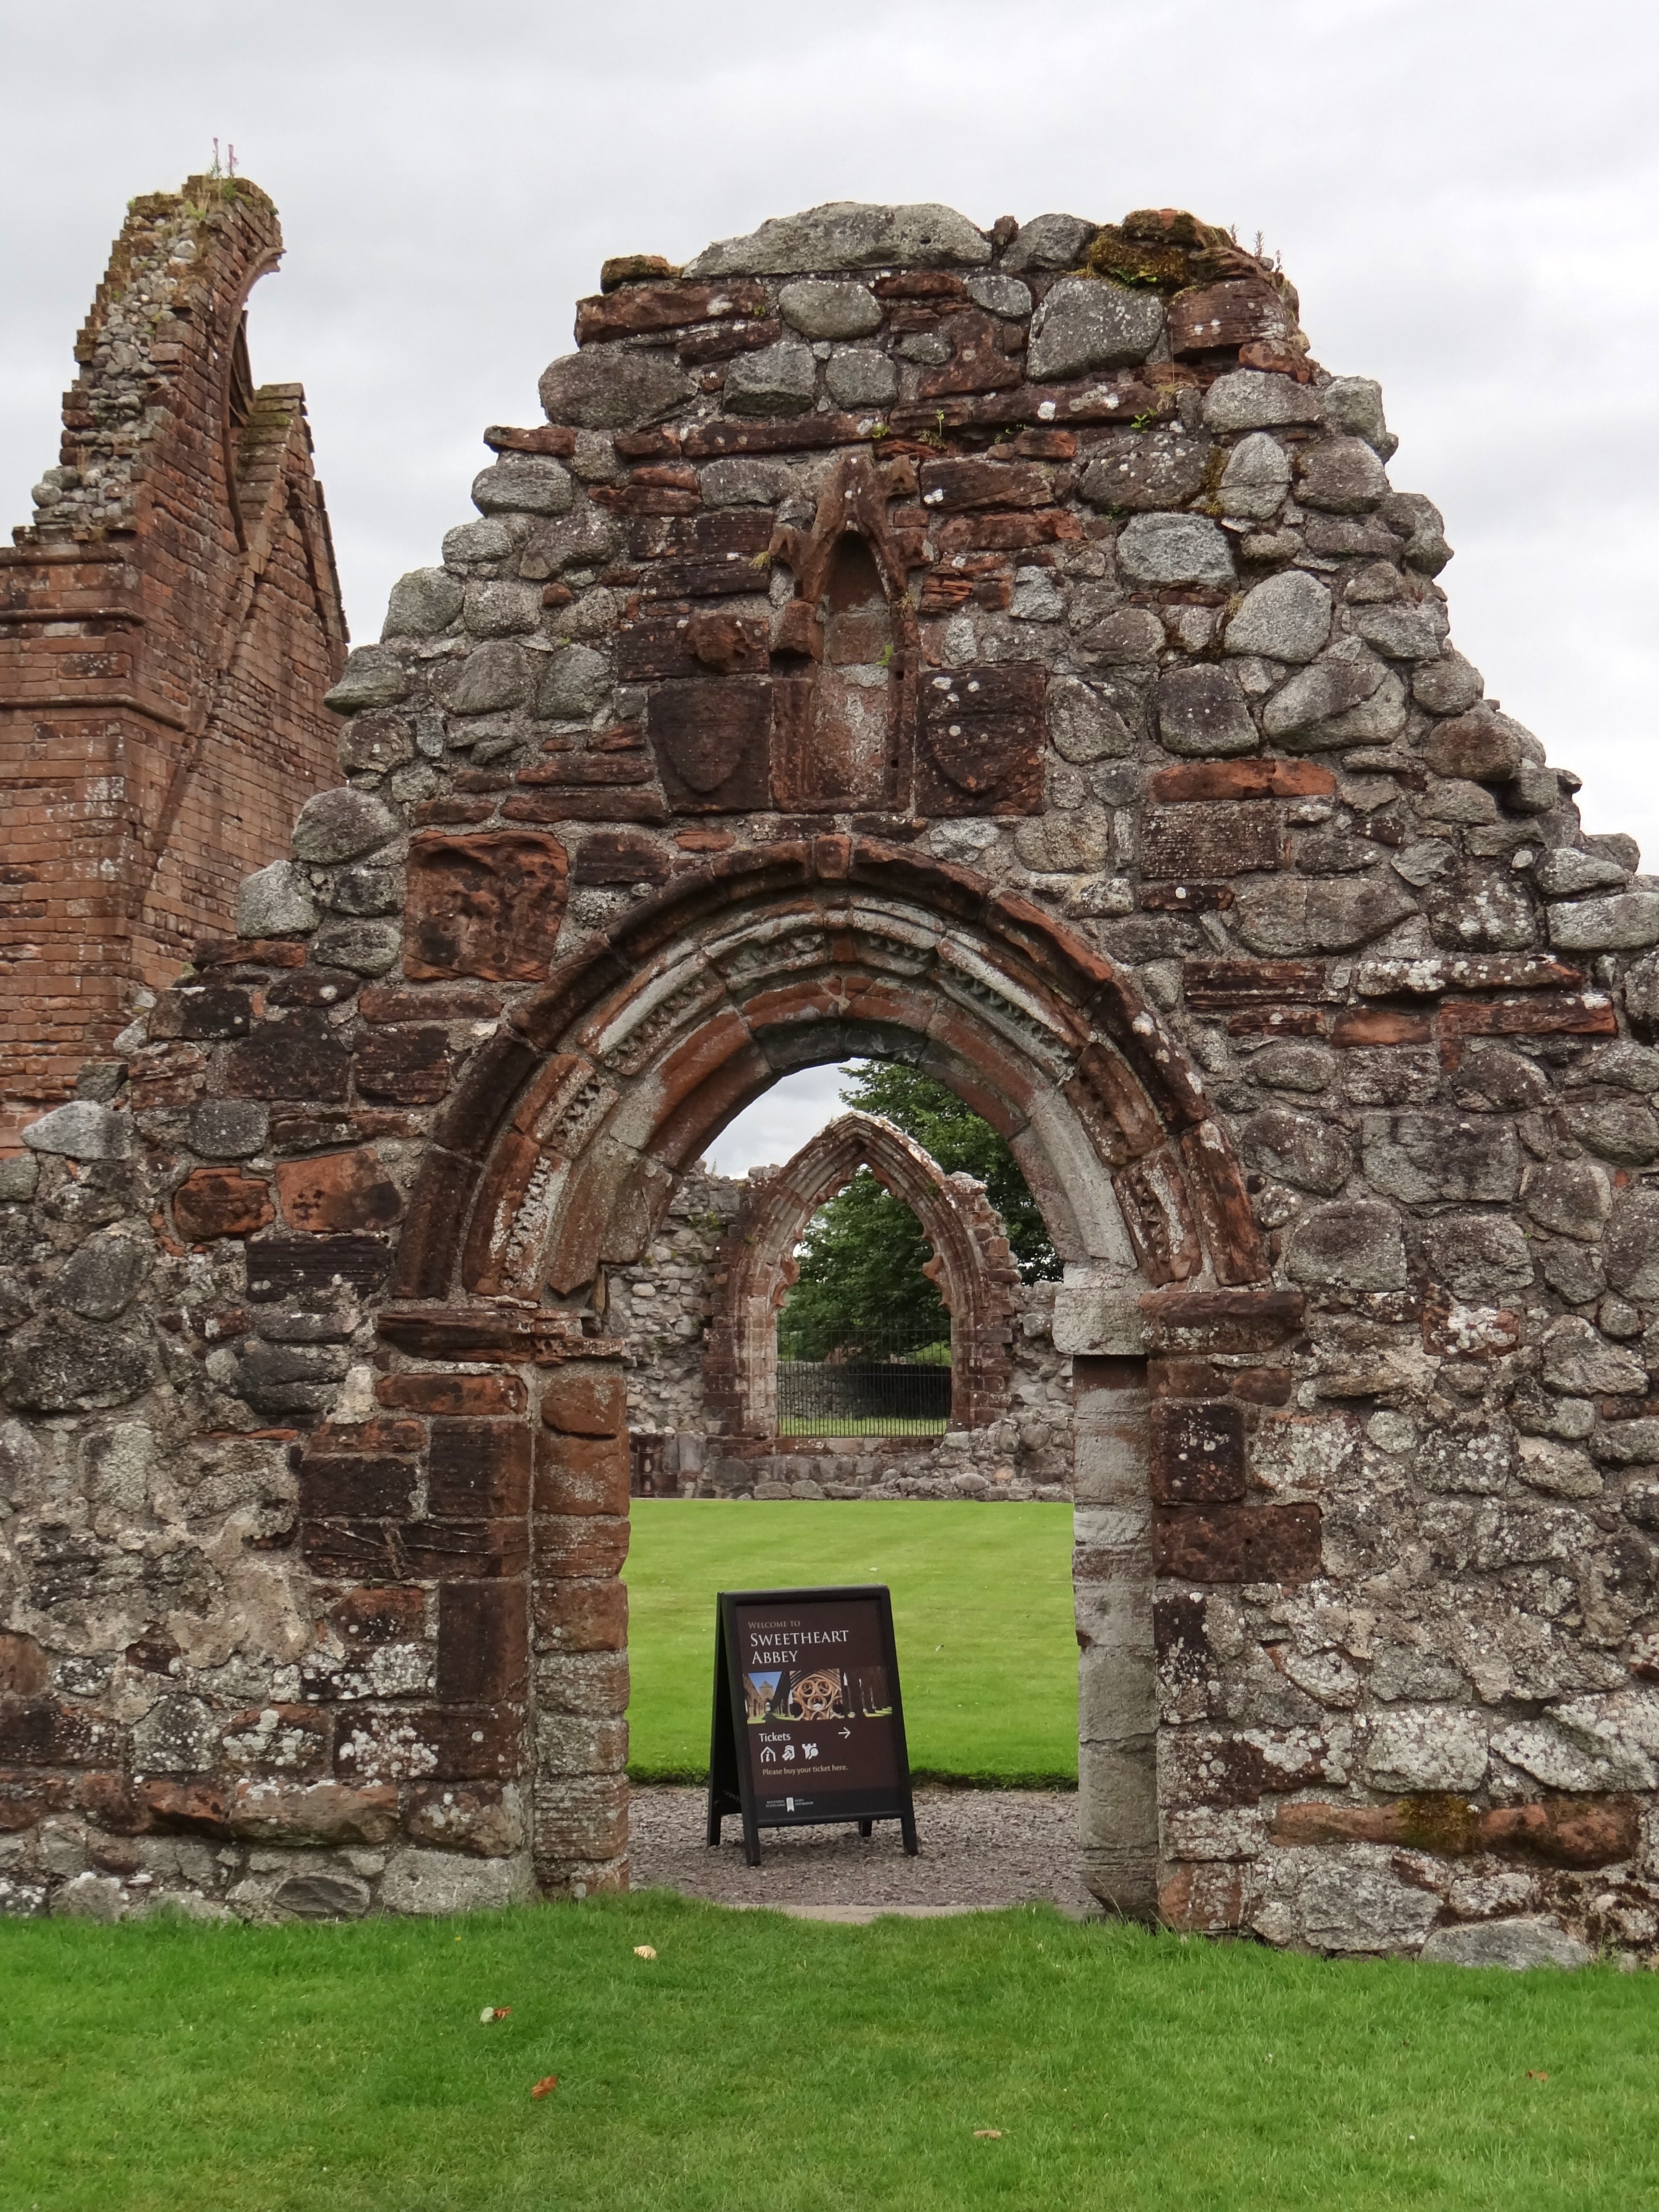
nature, rock, architecture, building, old, arch, church, cathedral, chapel, decay, ruin, gothic, place of worship, england, stones, temple, ruins, arches, monastery, history, scotland, nave, abbey, vault, historical, gang, masonry, rosette, archaeological site, church ruins, historic site, ancient history